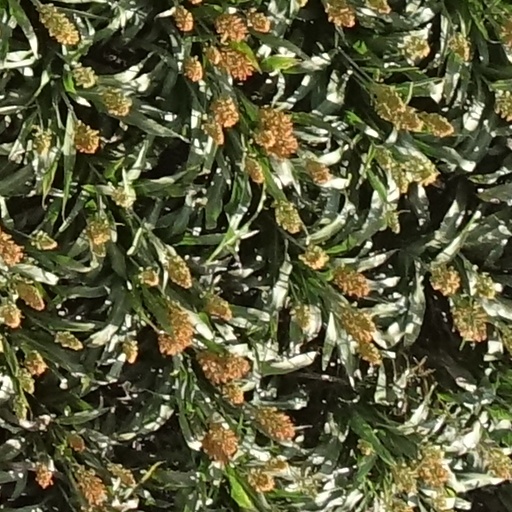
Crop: sorghum